Crusades

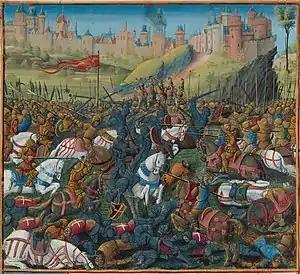
Nūr-ad-Din's victory at the Battle of Inab, 1149. Illustration from the "Passages d'outremer", .

Urban II died on 29 July 1099, fourteen days after the capture of Jerusalem by the Crusaders, but before news of the event had reached Rome. He was succeeded by Pope Paschal II who continued the policies of his predecessors in regard to the Holy Land. Godfrey died in 1100. Dagobert of Pisa, Latin Patriarch of Jerusalem and Tancred looked to Bohemond to come south, but he was captured by the Danishmends. The Lorrainers foiled the attempt to seize power and enabled Godfrey's brother, Baldwin I, to take the crown.